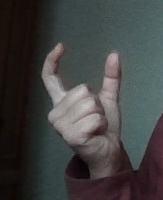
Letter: nun